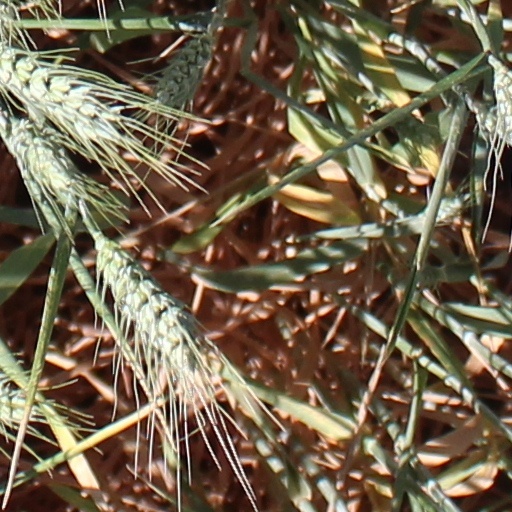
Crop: wheat